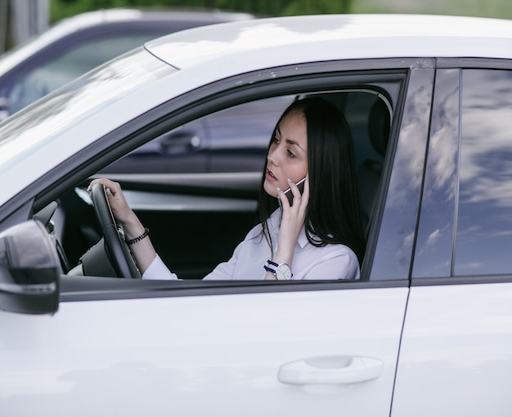
woman talking on the phone while driving free photo